Axel Gehrke

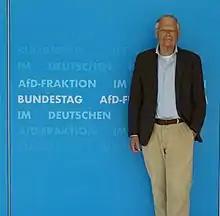
Gehrke in 2020

Axel Gehrke (12 January 1942 – 22 September 2021) was a German politician for the populist Alternative for Germany (AfD) and a member of the Bundestag from 2017 until 2021.